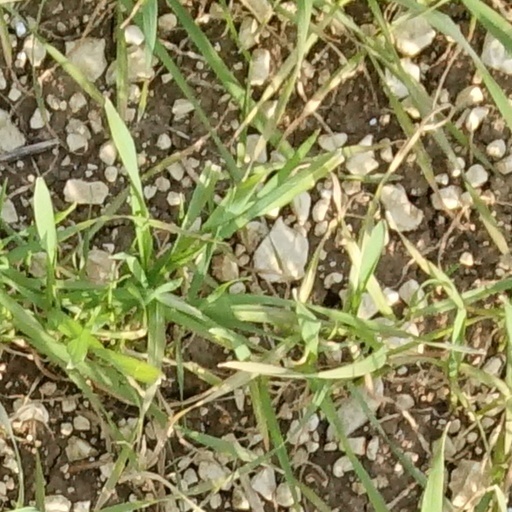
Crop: wheat